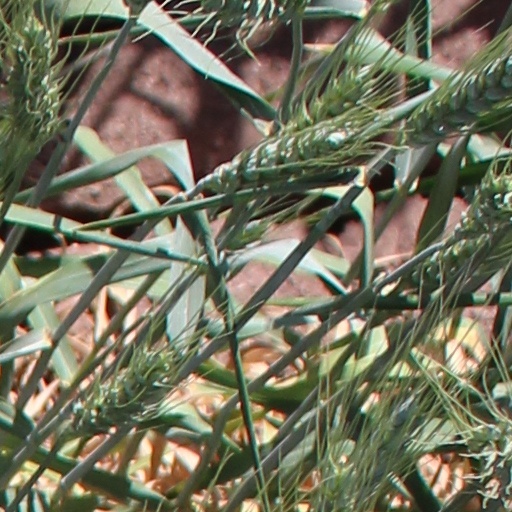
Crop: wheat